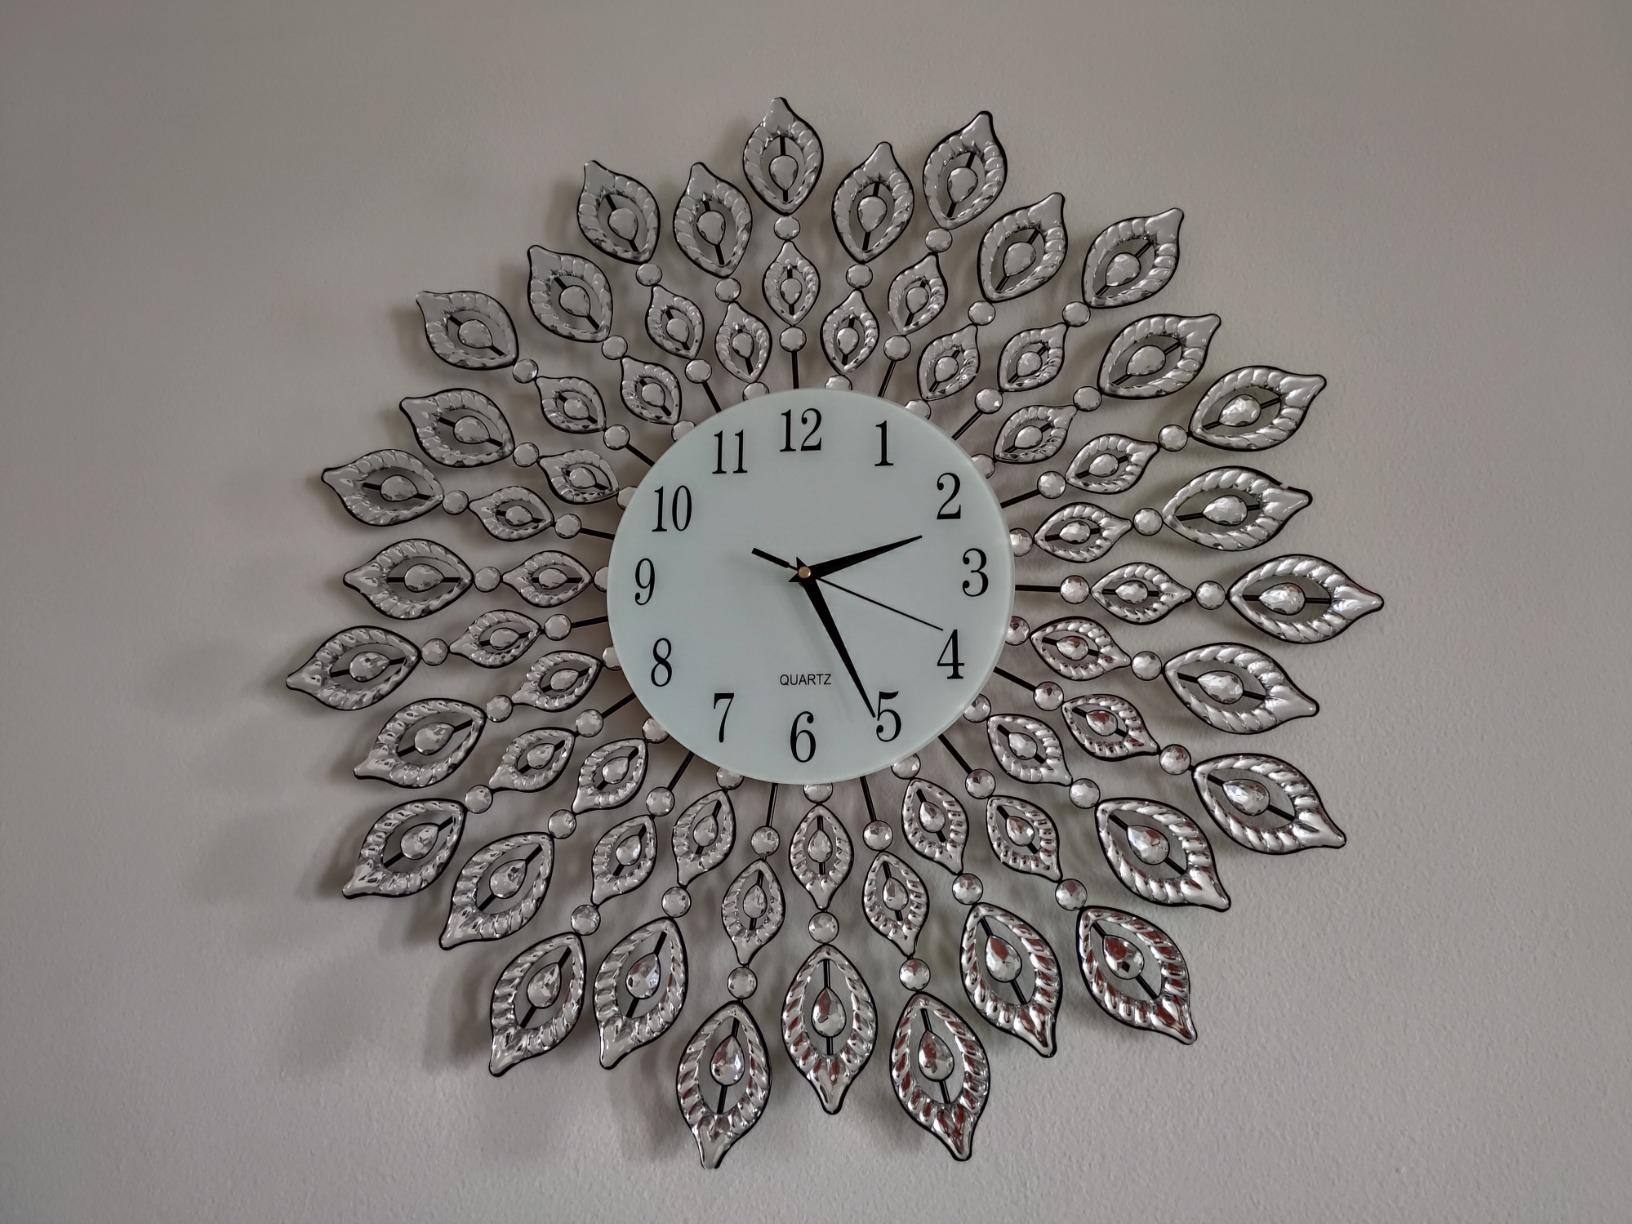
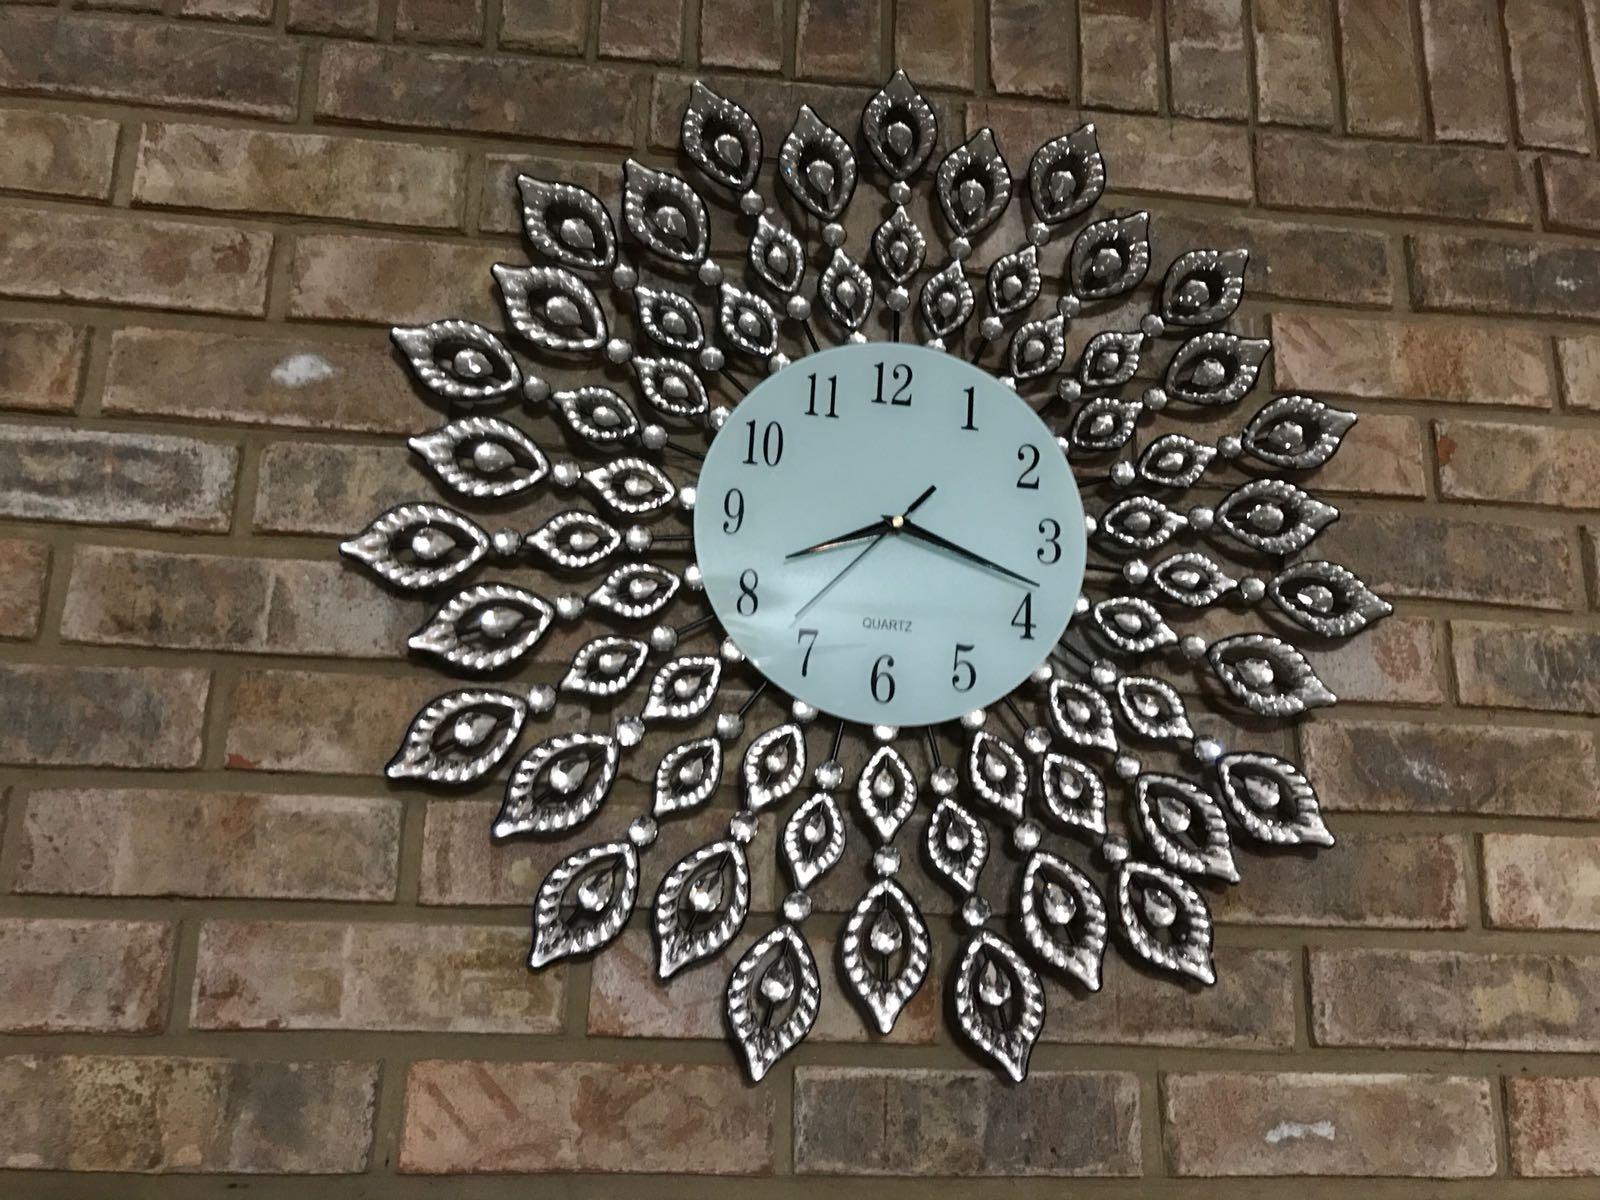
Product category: clock
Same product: yes